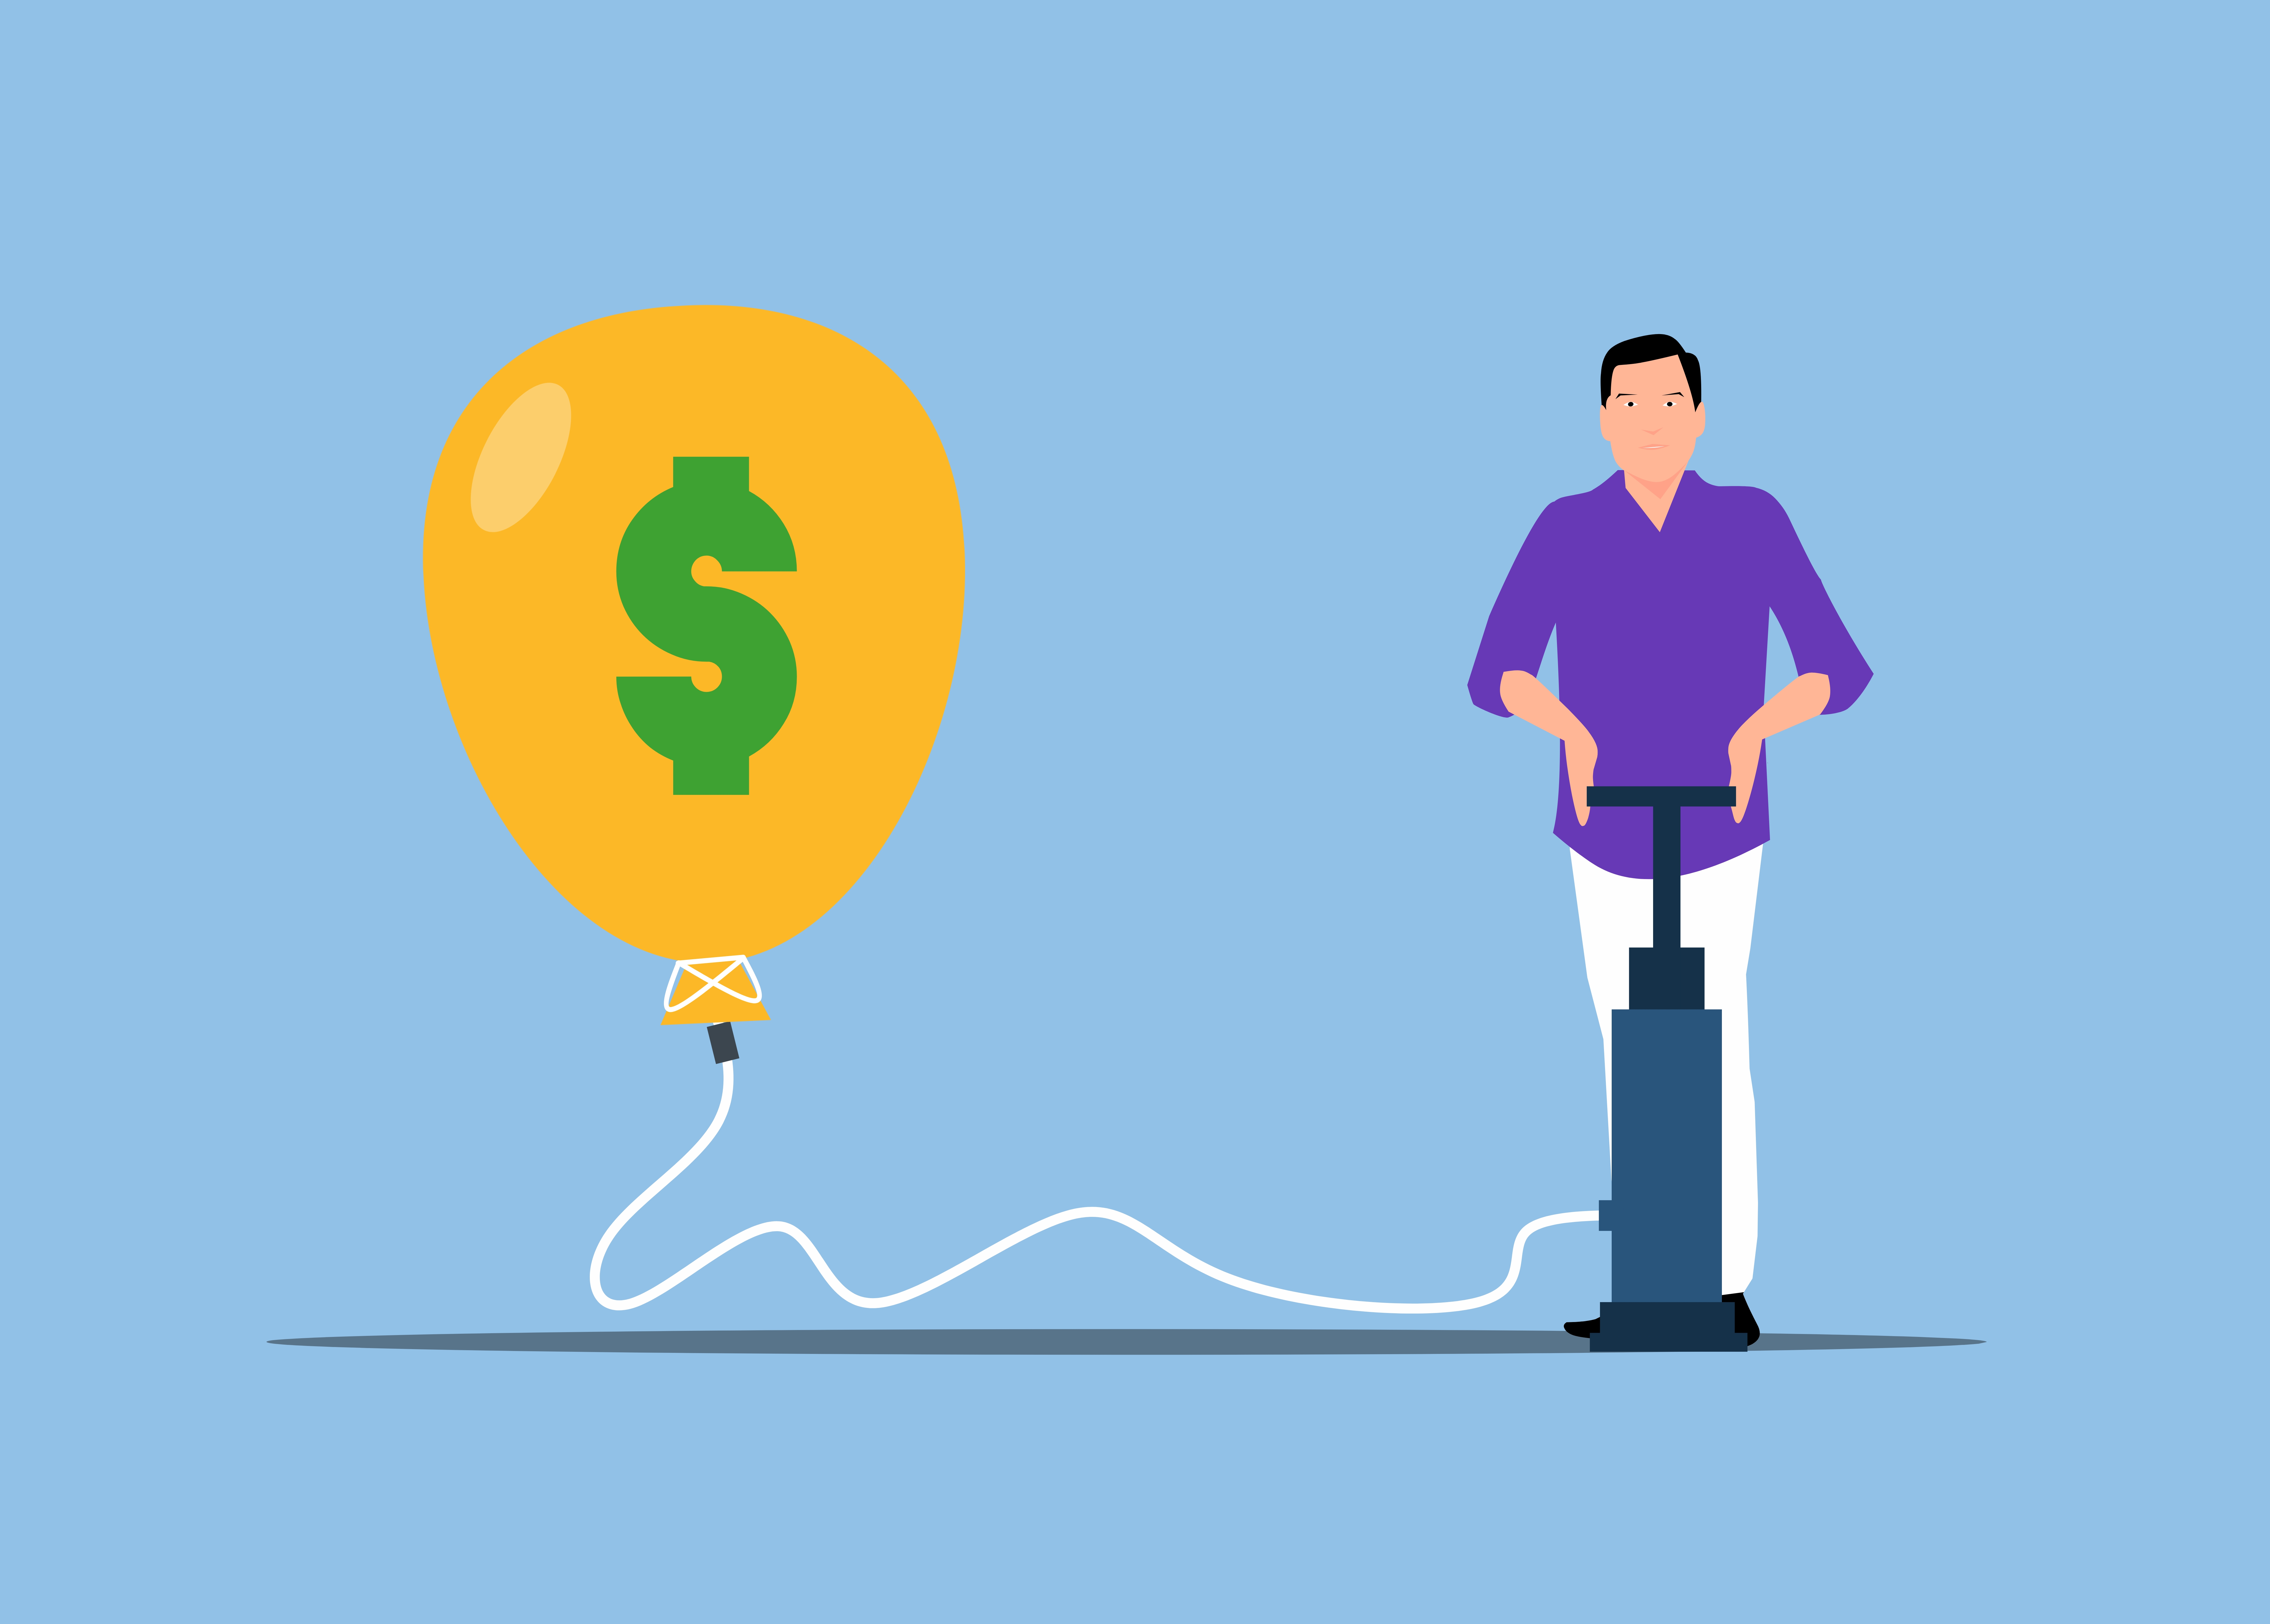
economic, inflation, money, crisis, economy, balloon, currency, trade, pump, banking, concept, dollar, finance, capital, company, income, inflatable, exchange, saving, risk, success, price, gesture, font, happy, sharing, electric blue, illustration, graphics, circle, People in nature, sign, brand, job, signage, logo, conversation, asphalt, animation, Animated cartoon, collaboration, graphic design, recreation, clip art, symbol